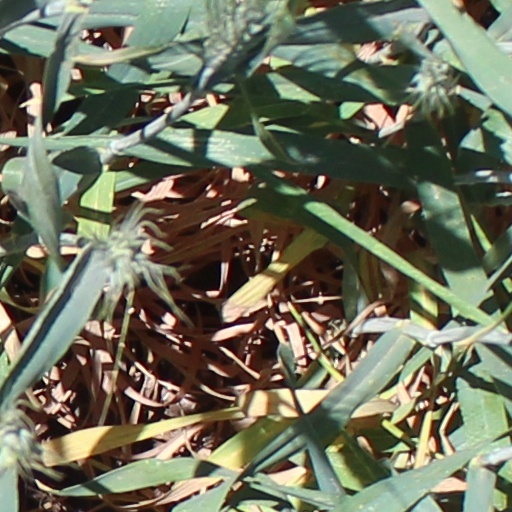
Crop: wheat